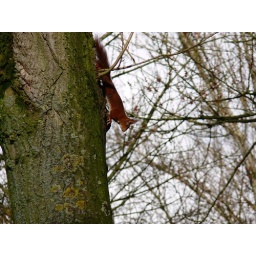
A red squirrel comes down the tree to cross the road in Wagenigen